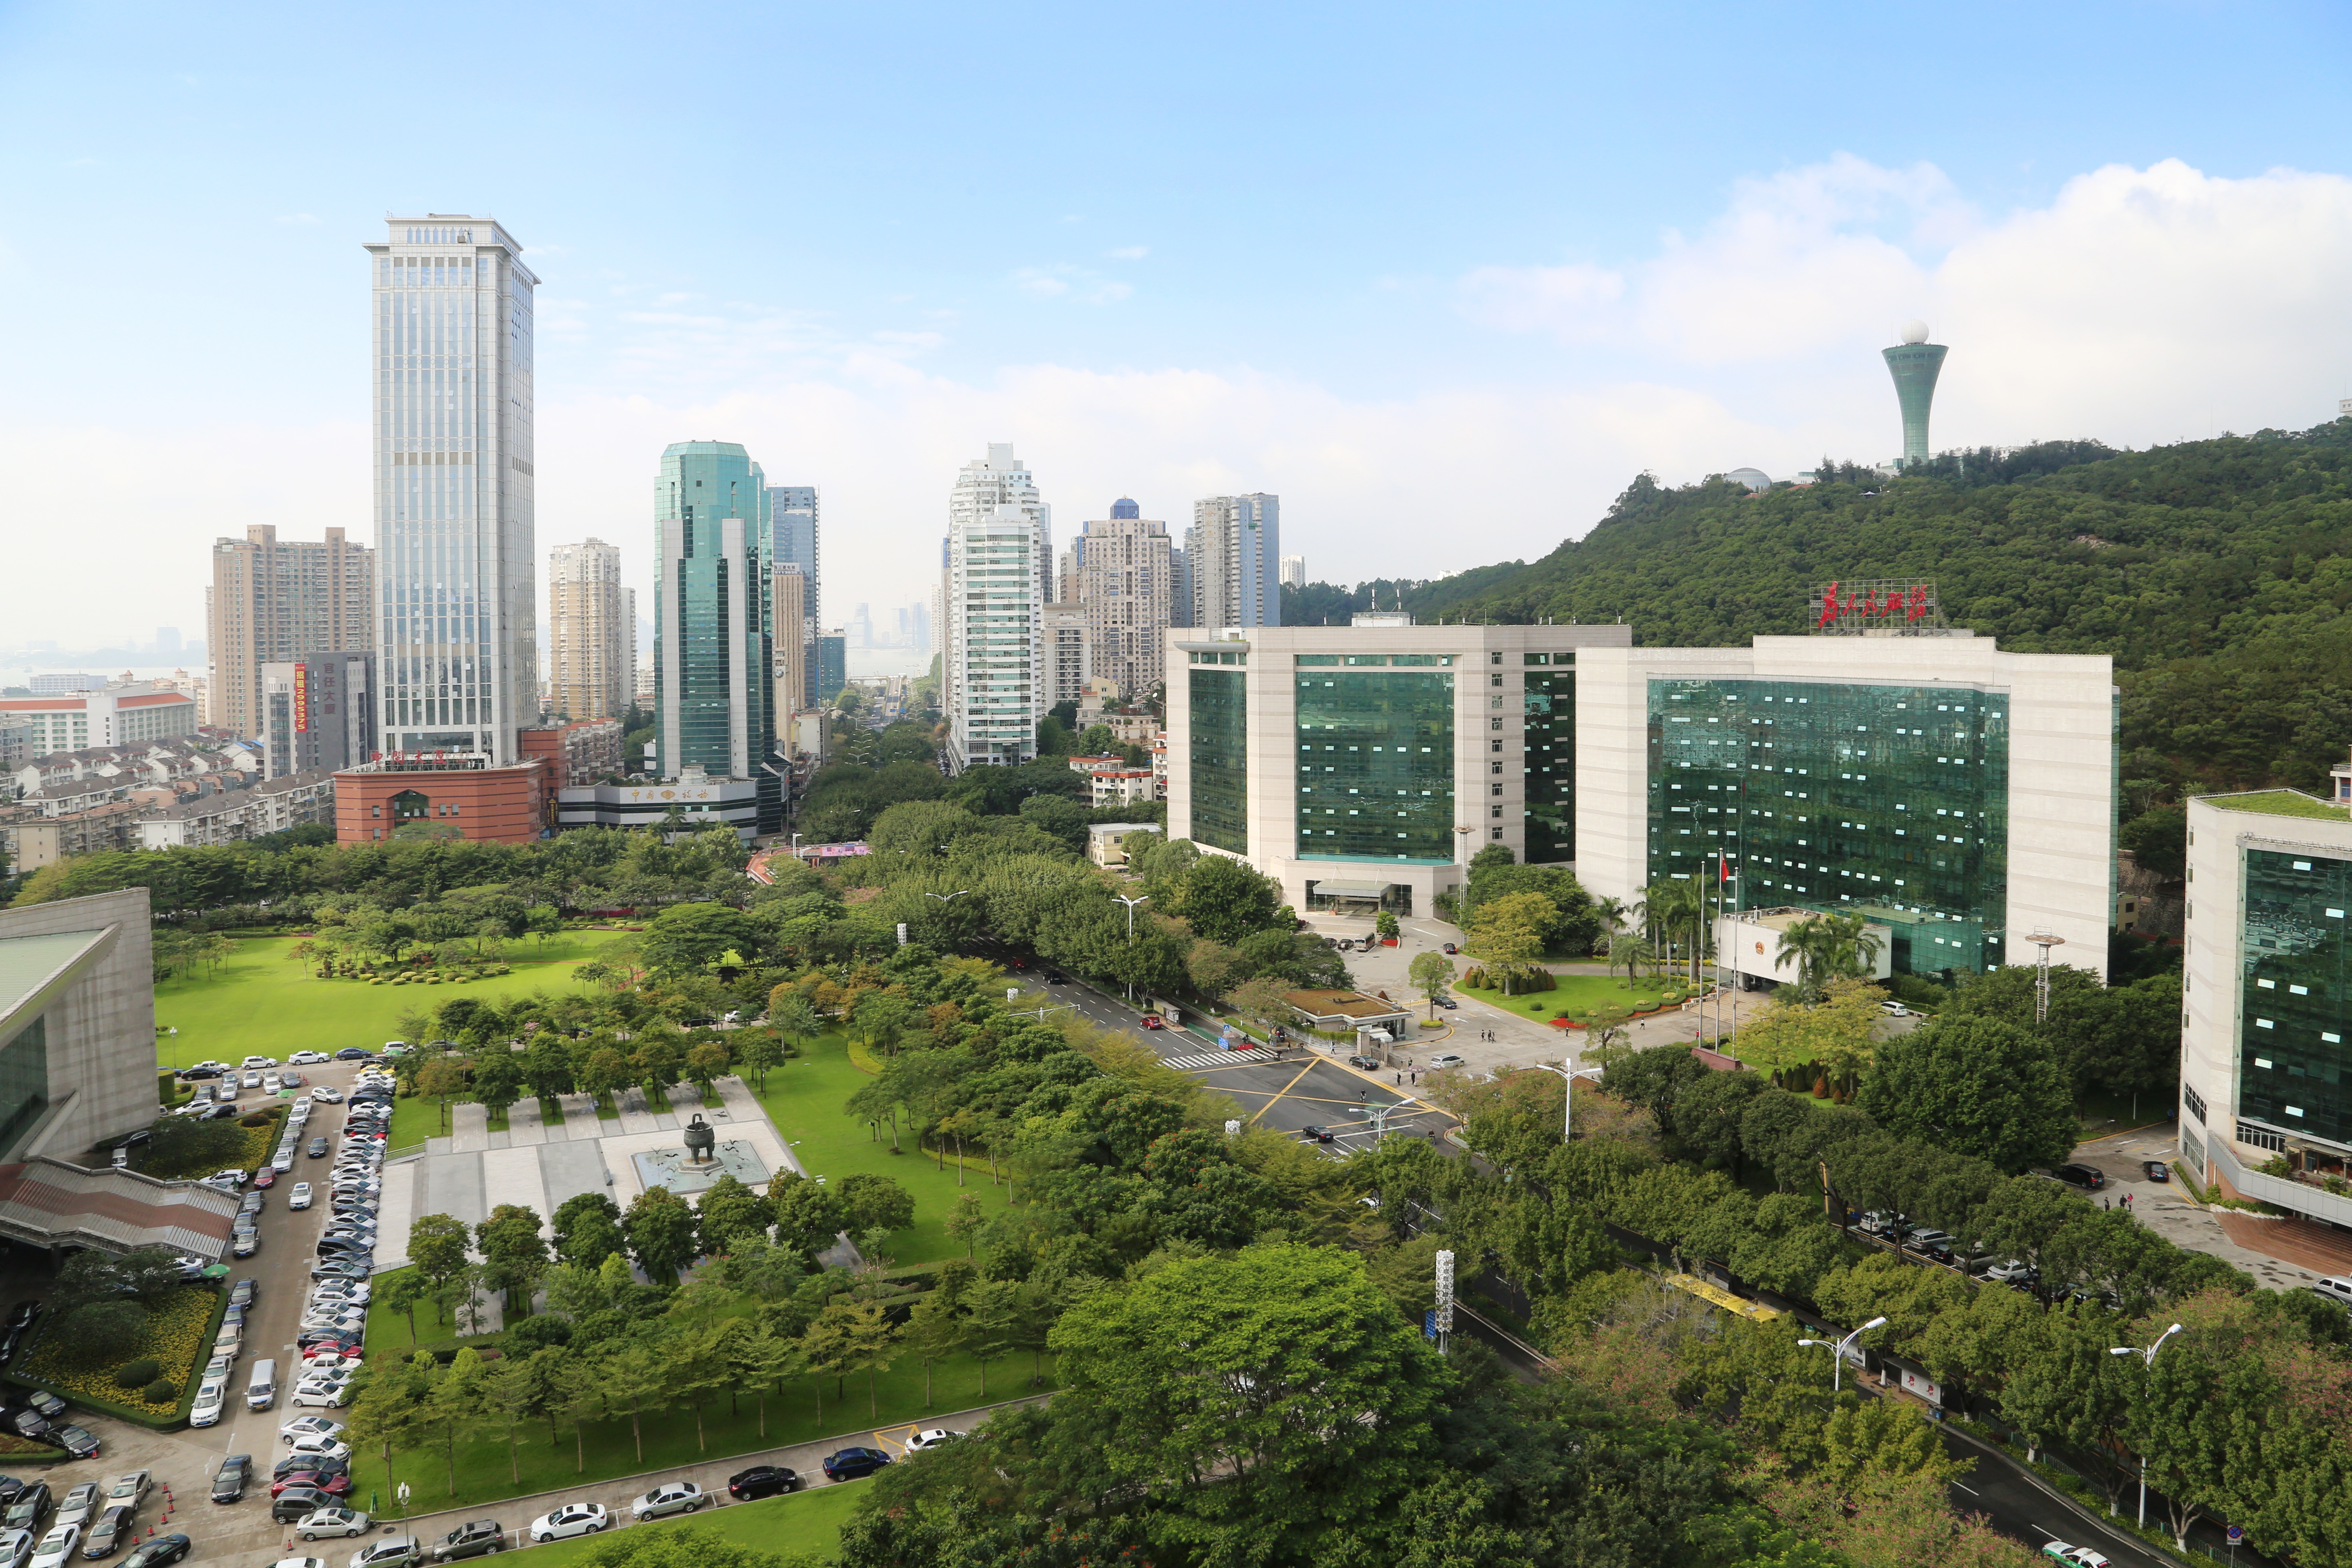
skyline, city, skyscraper, cityscape, downtown, suburb, landmark, tower block, estate, china, metropolis, condominium, neighbourhood, bird's eye view, aerial photography, xiamen, the urban landscape, urban area, residential area, human settlement, metropolitan area